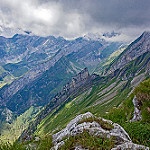
Scene: Outdoor